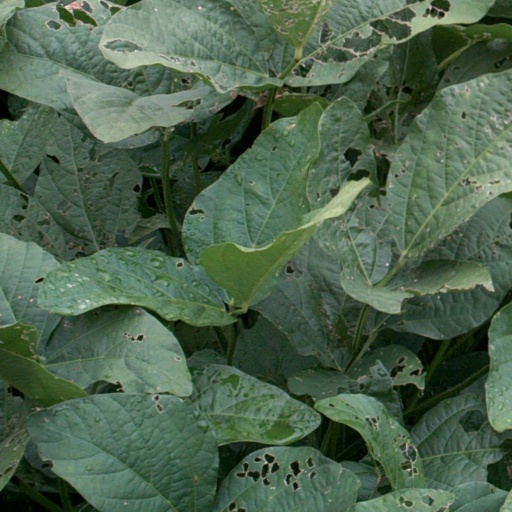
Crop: soybean